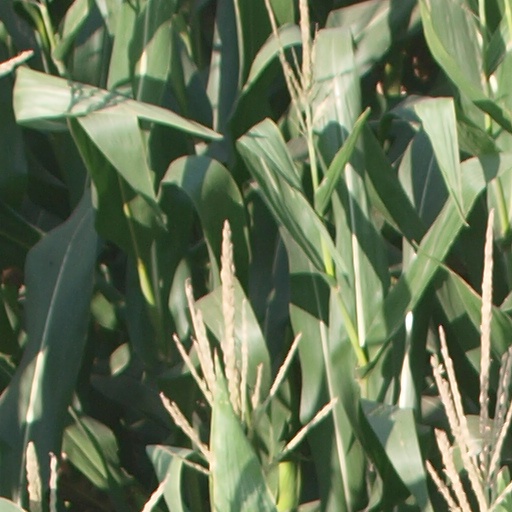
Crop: maize; corn